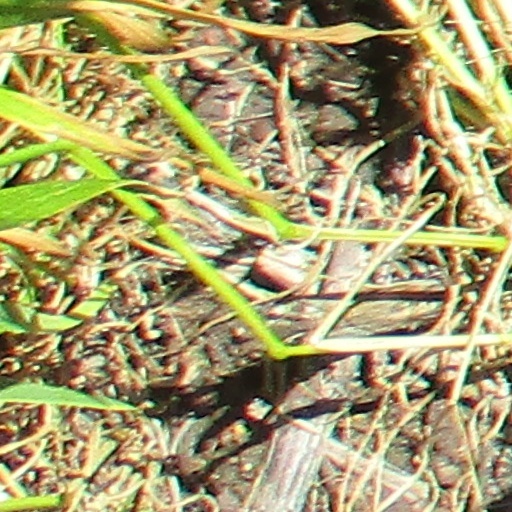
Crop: wheat